Cornelis van Spaendonck

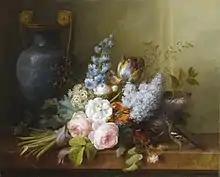
Bouquet de fleurs au nid d'oiseau by Cornelis van Spaendonck

Cornelis van Spaendonck (7 December 1756 – 22 December 1839) was a Dutch painter who was a native of Tilburg.